Flora of Madagascar

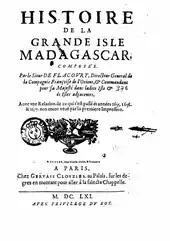
"Histoire de la grande isle Madagascar" by Étienne de Flacourt (1658) was the first detailed written account on Madagascar.

Madagascar and its natural history remained relatively unknown outside the island before the 17th century. Its only overseas connections were occasional Arab, Portuguese, Dutch, and English sailors, who brought home anecdotes and tales about the fabulous nature of Madagascar. With the growing influence of the French in the Indian Ocean, it was mainly French naturalists that documented Madagascar's flora in the following centuries.